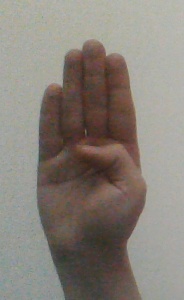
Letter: kaaf